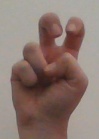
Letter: toot